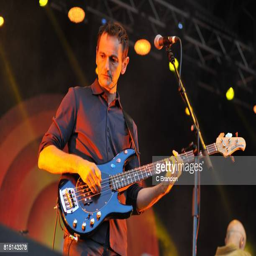
composer of person performs on stage during day